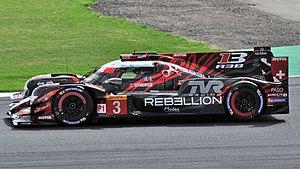
La Rebellion R13 est une voiture de course de type Sport-prototypes conçue et fabriquée par Oreca et engagée par le Rebellion Racing dans la catégorie LMP1 des Le Mans Prototype de l'Automobile Club de l'Ouest.
Le Championnat du monde d'endurance FIA 2018-2019 est la septième édition du Championnat du monde d'endurance FIA, une compétition automobile co-organisée par la Fédération internationale de l'automobile et l'Automobile Club de l'Ouest. Cette compétition est ouverte aux Le Mans Prototype et aux voitures de course grand tourisme divisées en quatre catégories. Elle se déroule du 5 mai 2018 au 16 juin 2019. Elle comprend huit manches dont les 24 Heures du Mans. Des titres de champion du monde seront attribués aux constructeurs et pilotes gagnant de chaque catégorie.